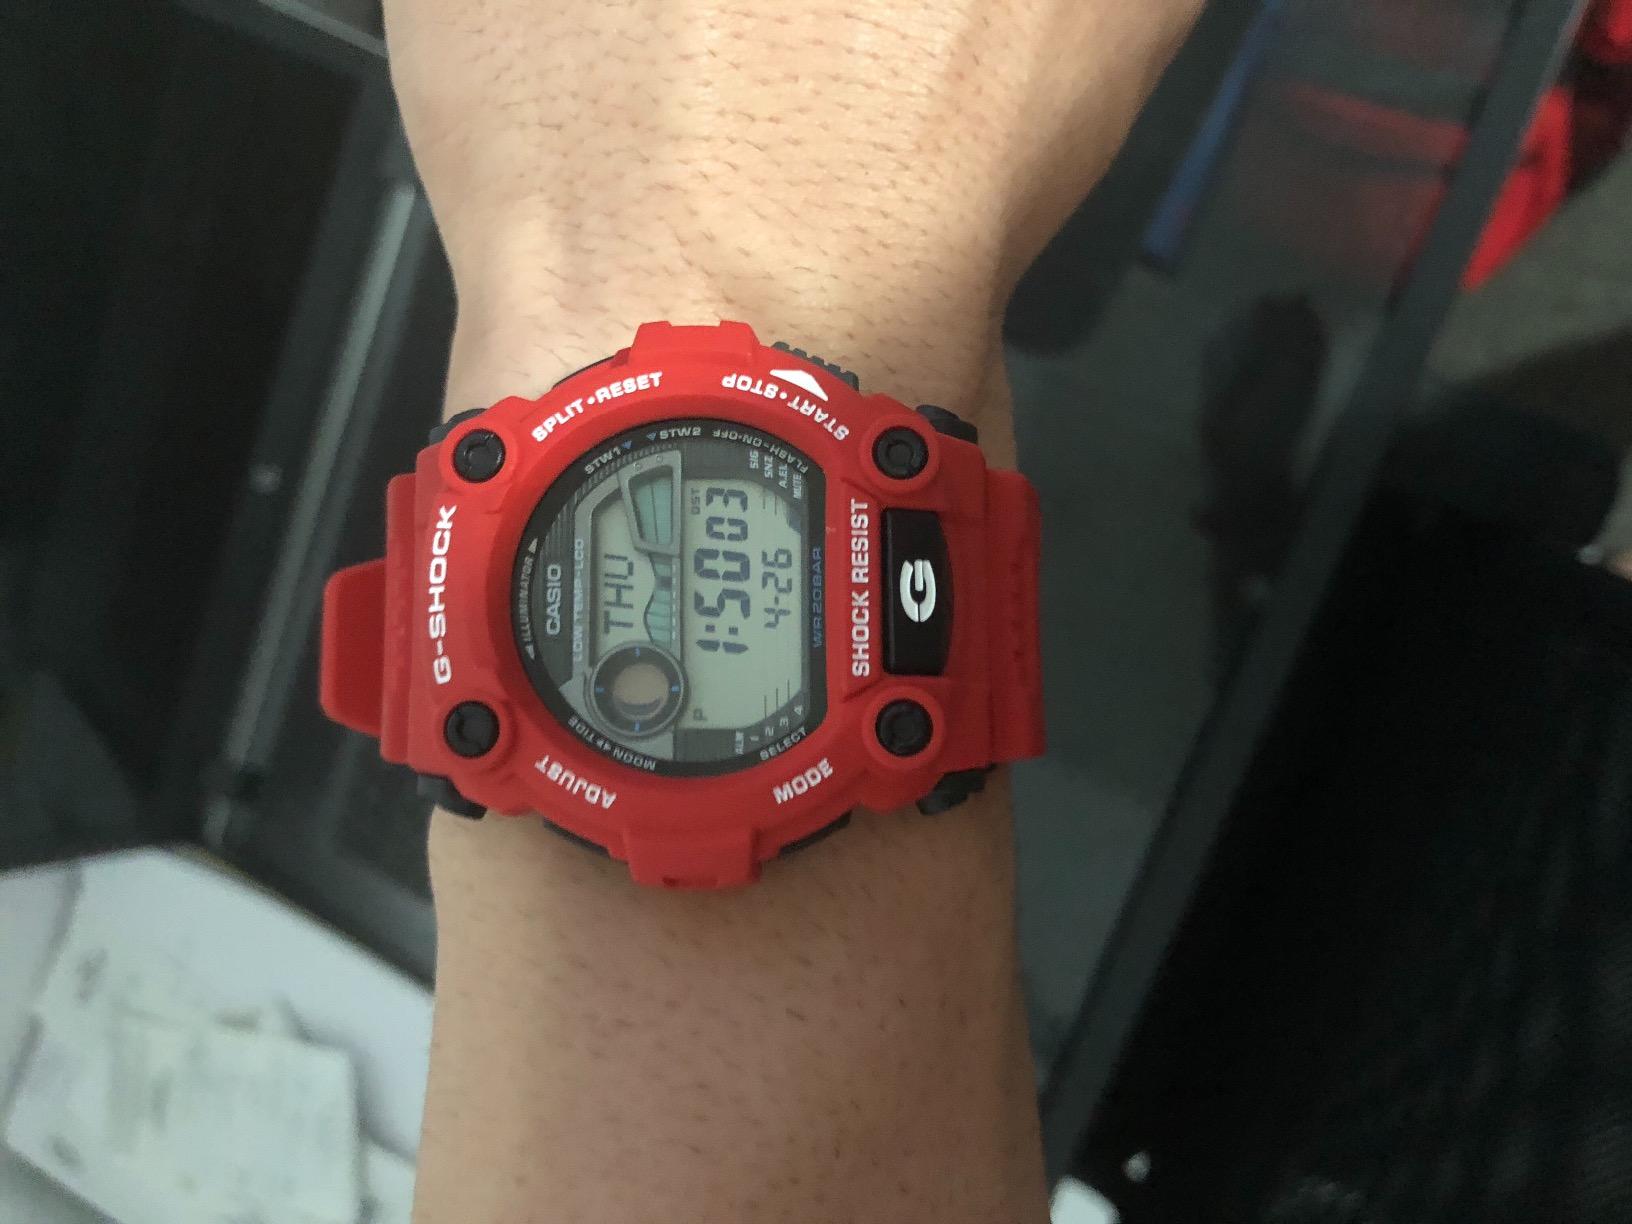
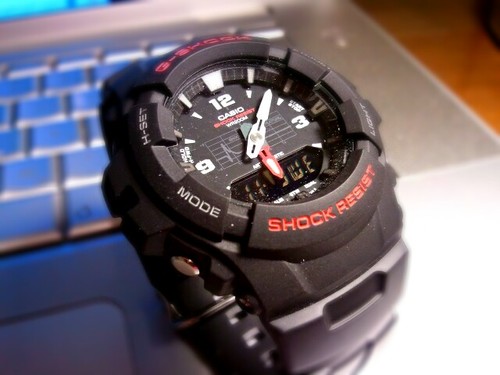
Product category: accessories_watch
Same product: no